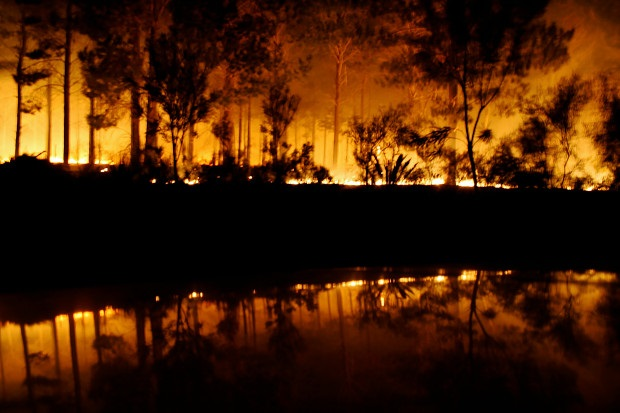
Fire: yes
Smoke: no